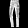
Label: Trouser